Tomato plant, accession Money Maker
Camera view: vertical (180 deg); turntable rotation: 150 degrees
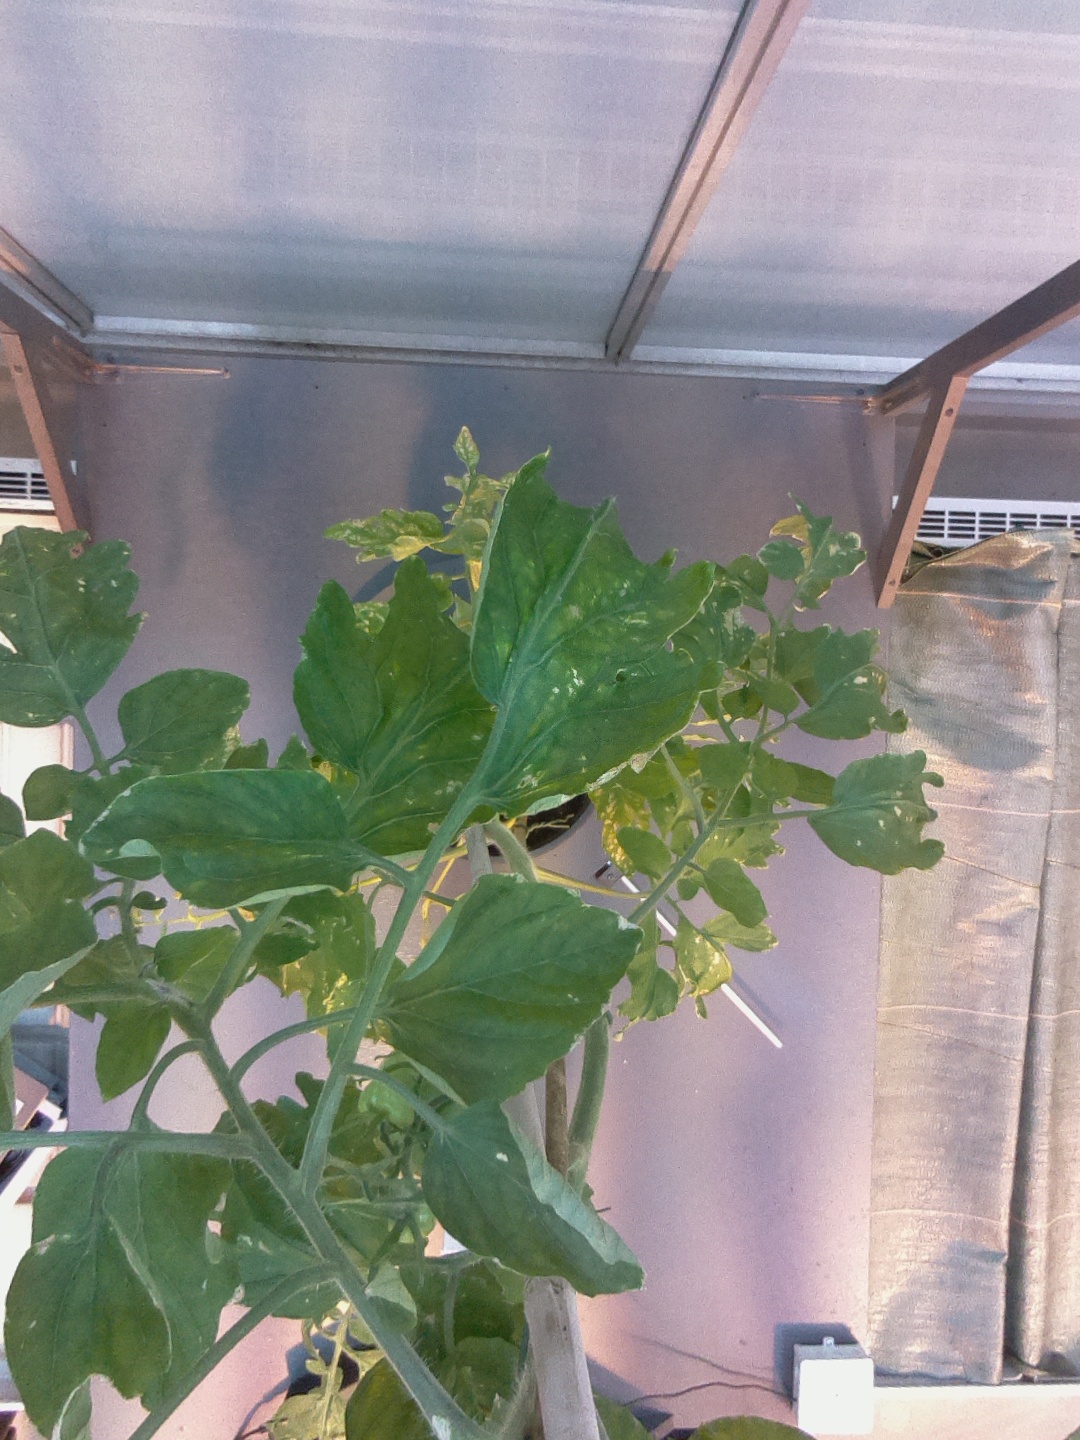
BBCH growth stage 76: 60%-70% of final fruit size